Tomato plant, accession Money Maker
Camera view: tilt-top (135 deg); turntable rotation: 30 degrees
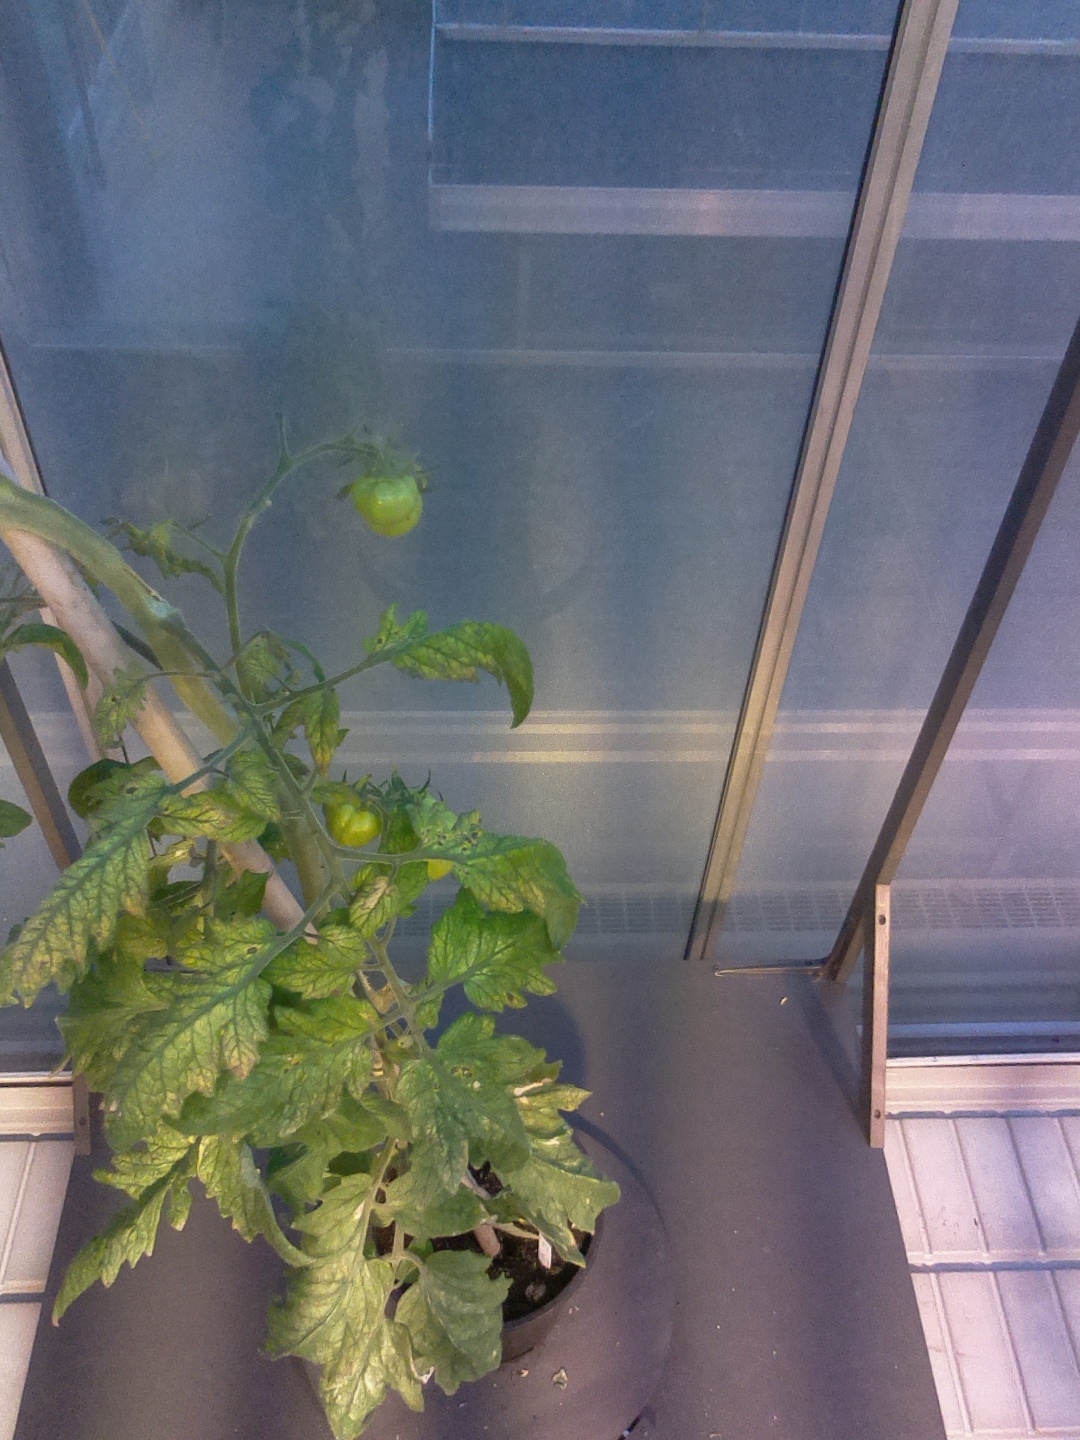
BBCH growth stage 79: 90% -100% of final fruit size